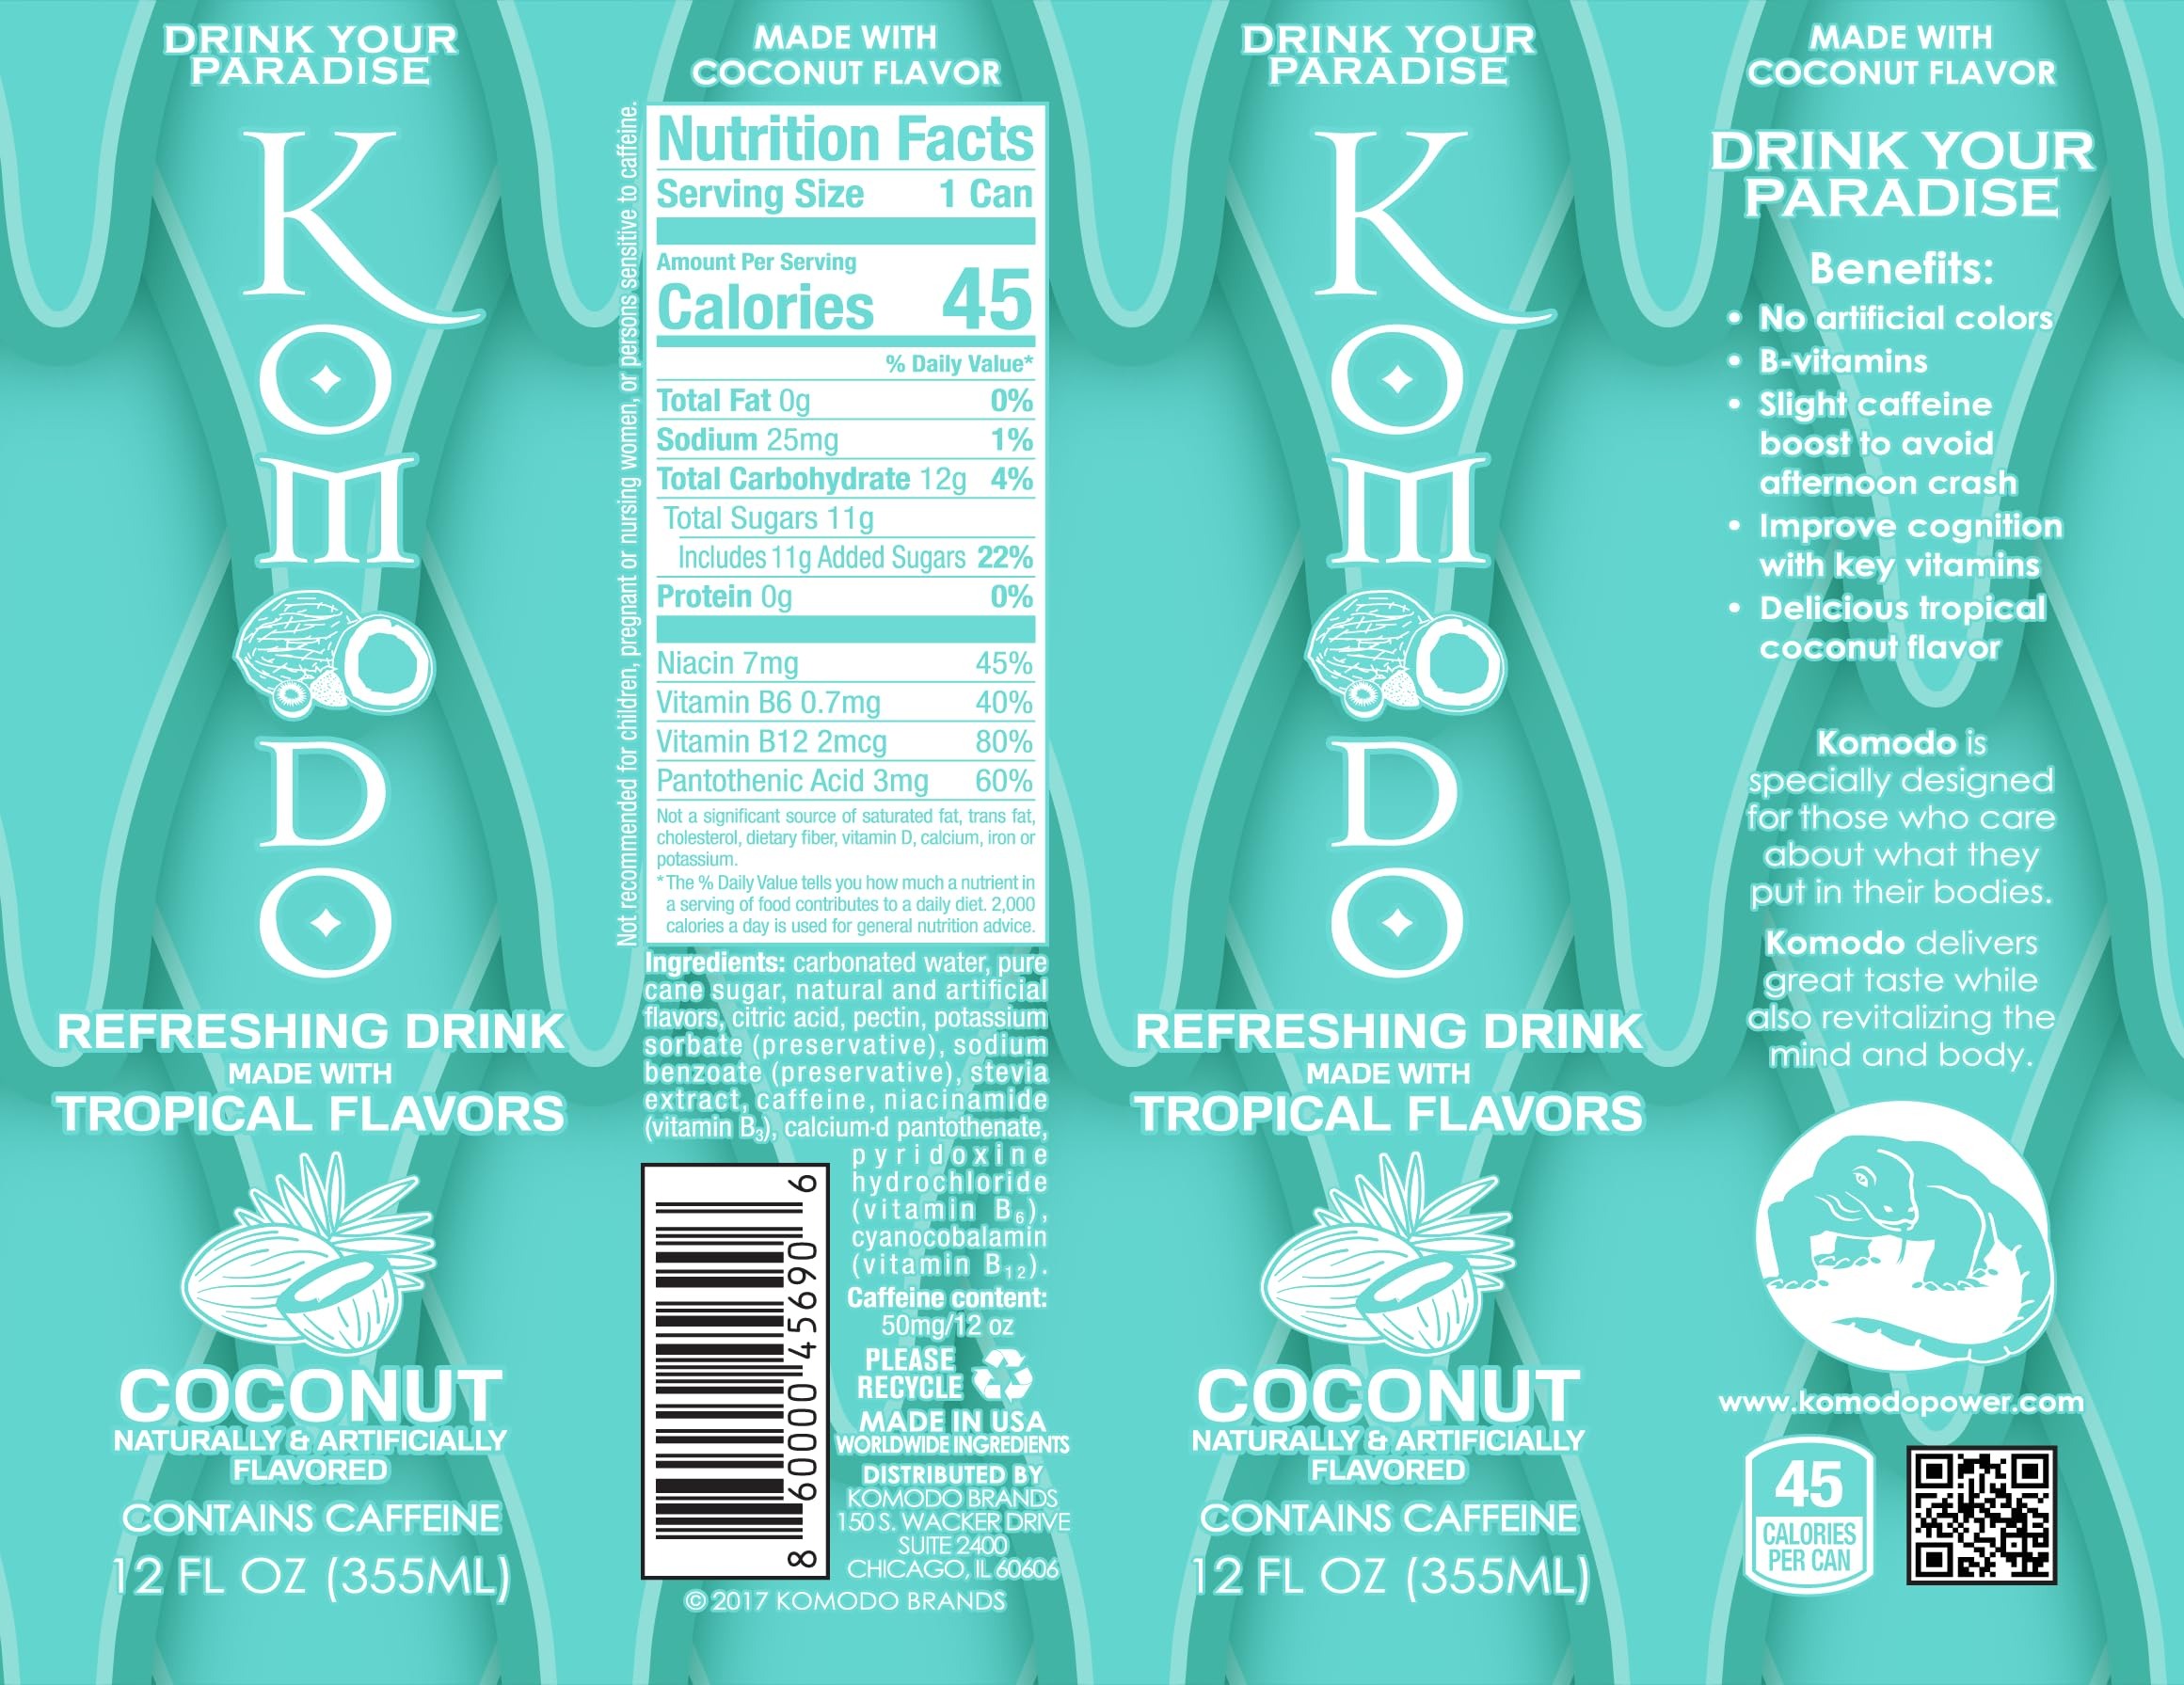
Item Name: Komodo Coconut Sparkling Drink 12 Pack (Coconut)
Bullet Point: No artificial colors. Contains B-vitamins. Low carb. Low calorie. Zero fat. Slight caffeine boost to avoid afternoon crash. Improves cognition with key vitamins. Delicious tropical coconut flavor.
Product Description: Komodo Sparkling Drink is a coconut water-based natural energy drink. Komodo Energy Drink was crafted for individuals in need of a healthy energy boost, while avoiding the afternoon “crash” feeling. Our low carb, low calorie beverage gives off a slight caffeine boost while maintaining natural and delicious tropical flavors (Coconut, Mango, and Pineapple). Each 12oz can contains only 45 calories, while also including 50mg of caffeine. Ingredients include Coconut water, Stevia, Acai, Organic Sugars, and B-vitamins.
Value: 12.0
Unit: Count

Price: 27.48